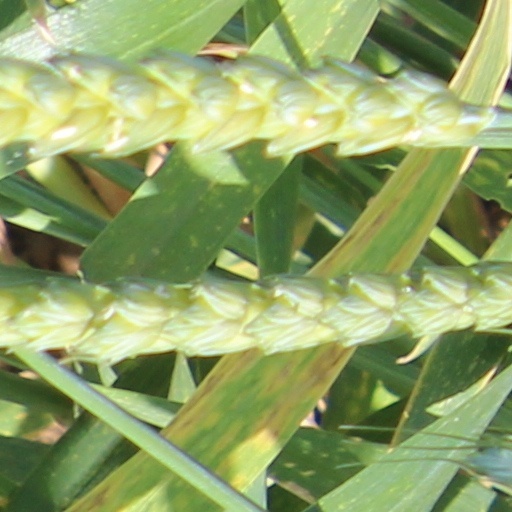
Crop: wheat